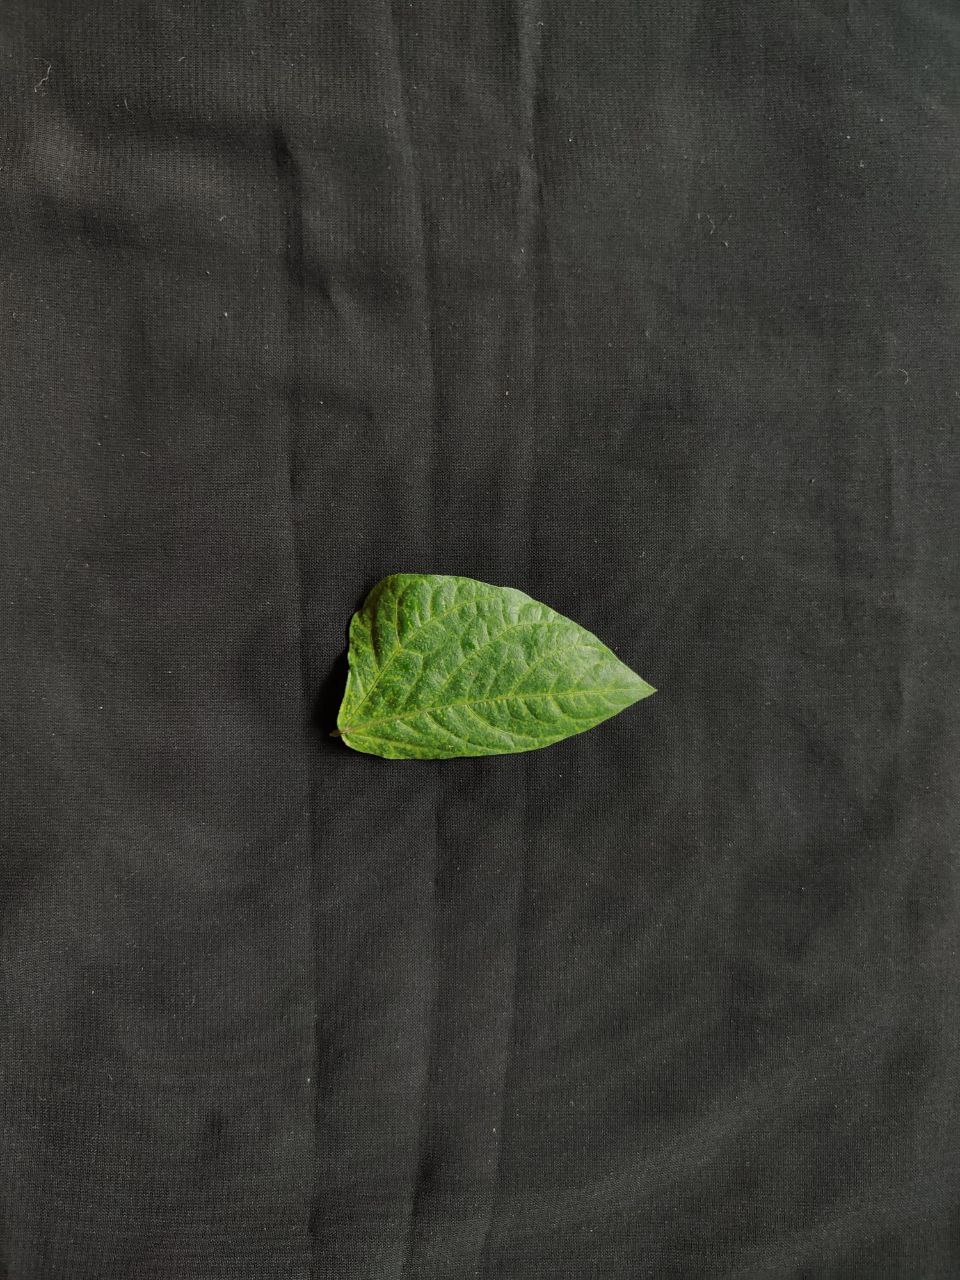
Crop: cowpea
Leaf condition: Mosaic Virus